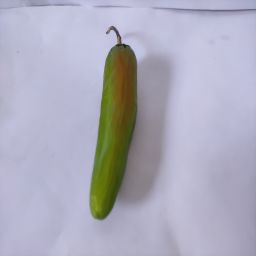
Crop: New Mexico Green Chile
Quality: Ripe